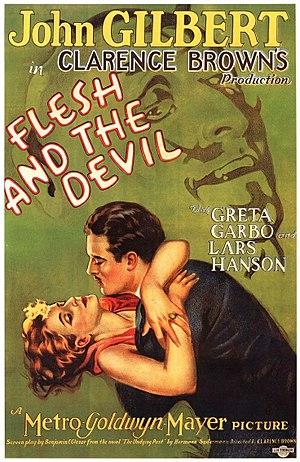
La Chair et le Diable est un film muet américain réalisé par Clarence Brown sorti en 1926.